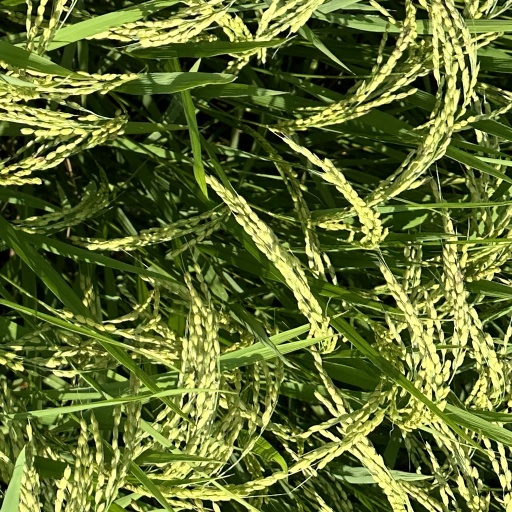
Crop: rice